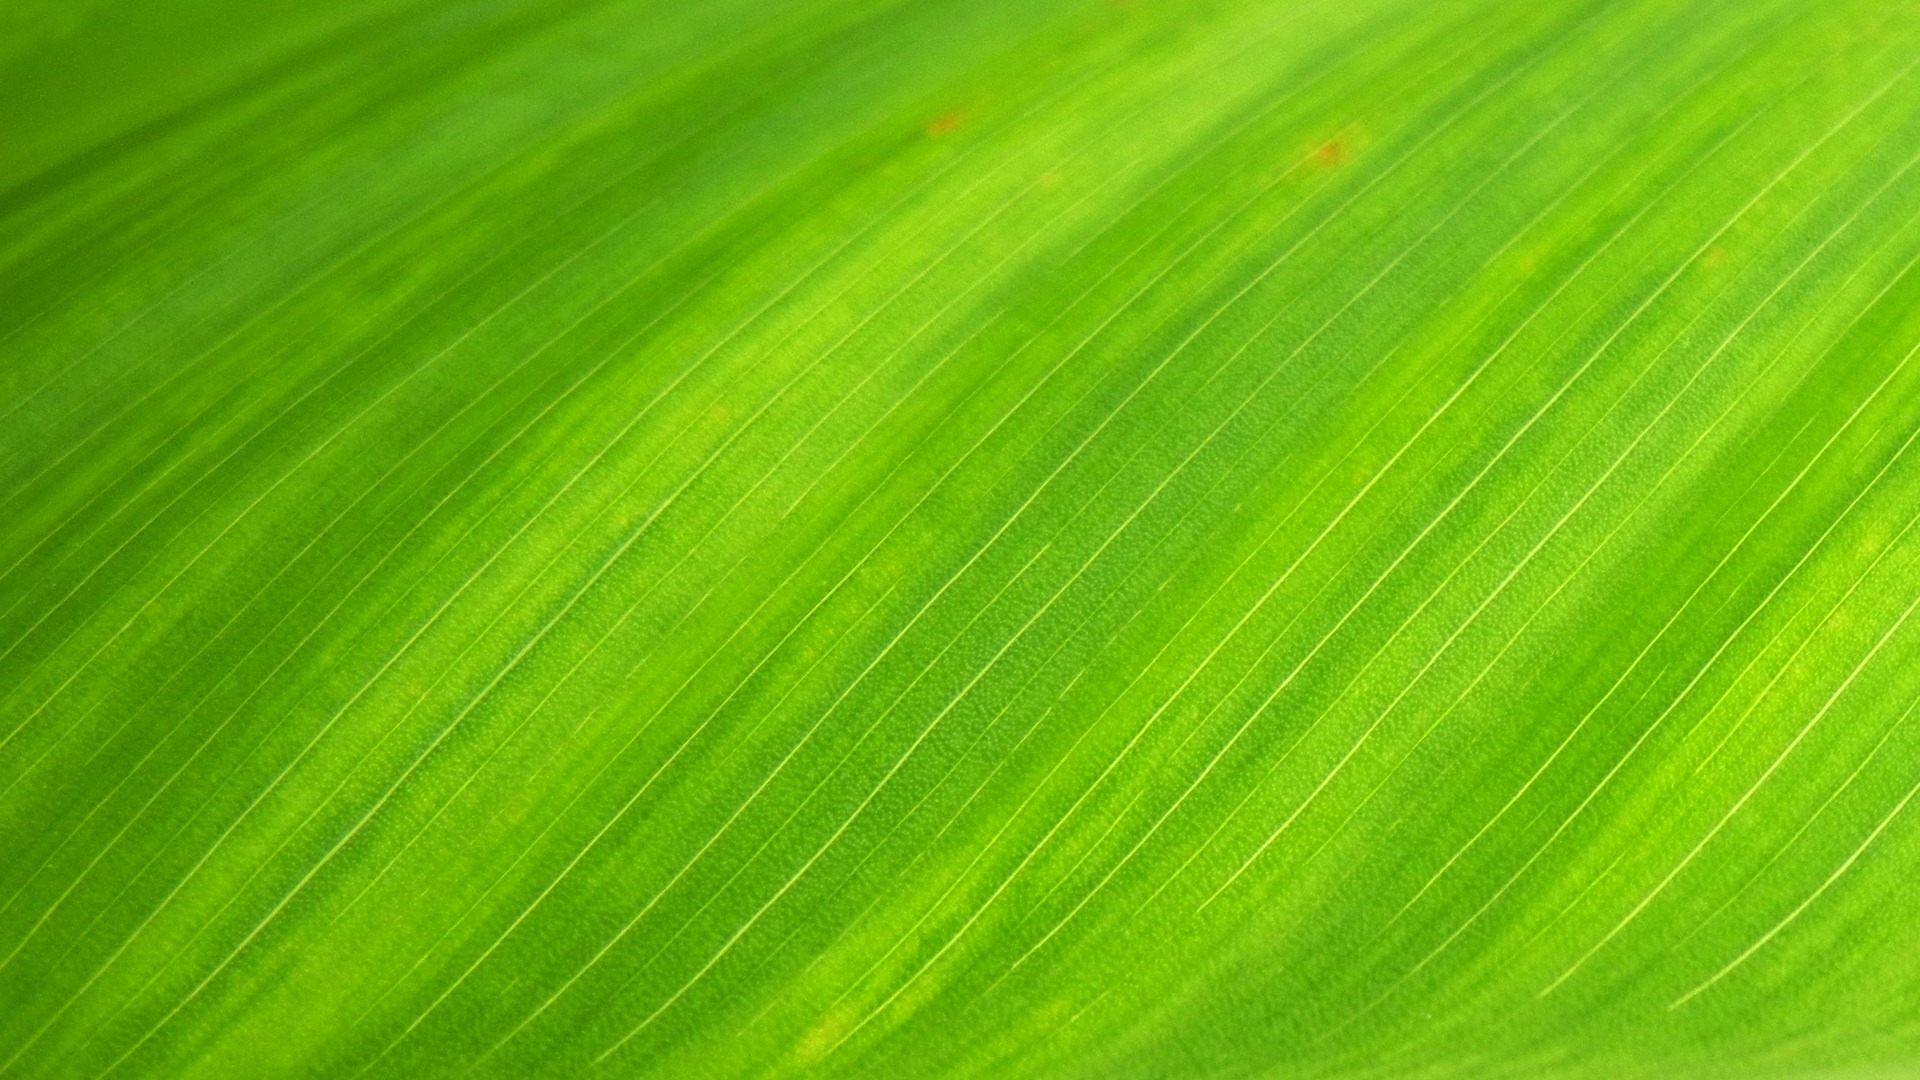
nature, grass, dew, plant, sunlight, leaf, flower, petal, green, close up, banana leaf, wallpaper, moisture, macro photography, green leaf, grass family, plant stem, computer wallpaper